Tunney, Western Australia

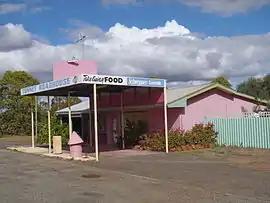
Tunney Roadhouse

Tunney is a gazetted townsite located along the Albany Highway between Kojonup and Cranbrook, in the Shire of Cranbrook and Shire of Broomehill-Tambellup in the Great Southern region of Western Australia. The Albany Highway forms the shire boundary in this area and the area of the townsite of Tunney spans either side of the highway. Because of its location across two shires, Tunney has two postcodes, 6320 for the eastern part, located in Broomehill-Tambellup, and 6321 for the western part, located in Cranbrook.